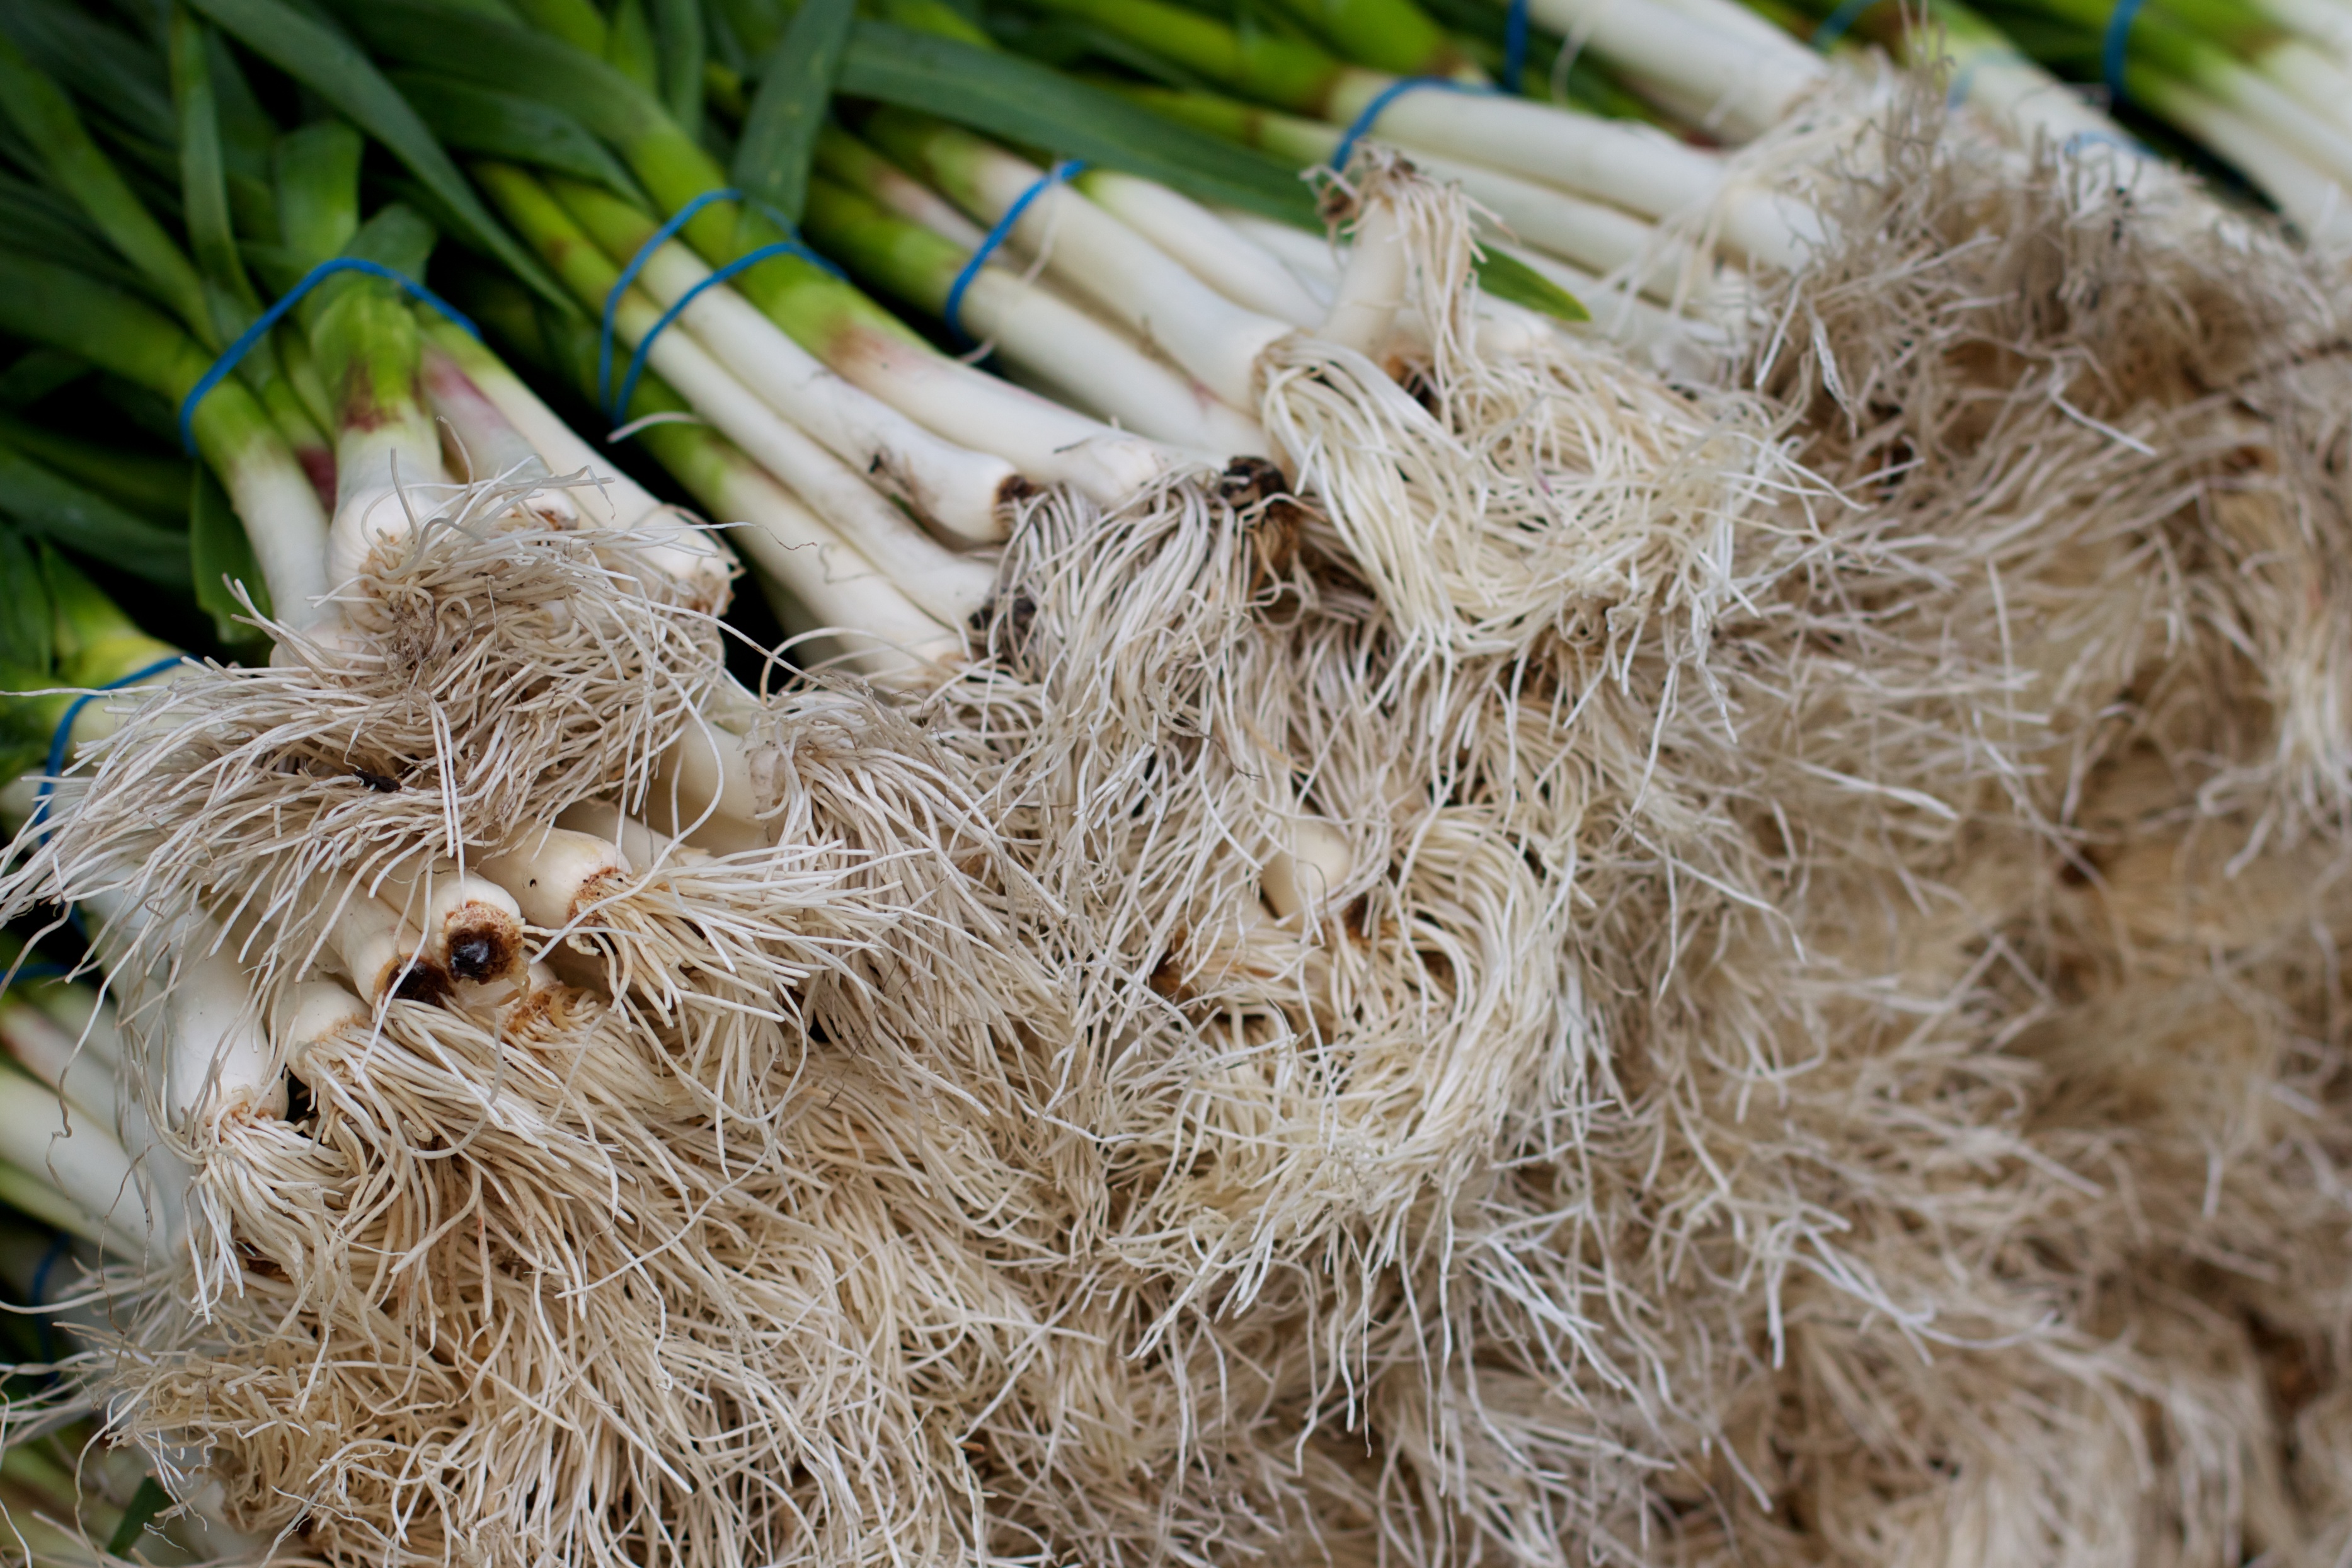
grass, plant, flower, food, produce, crop, agriculture, coconut, straw, grass family